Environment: real
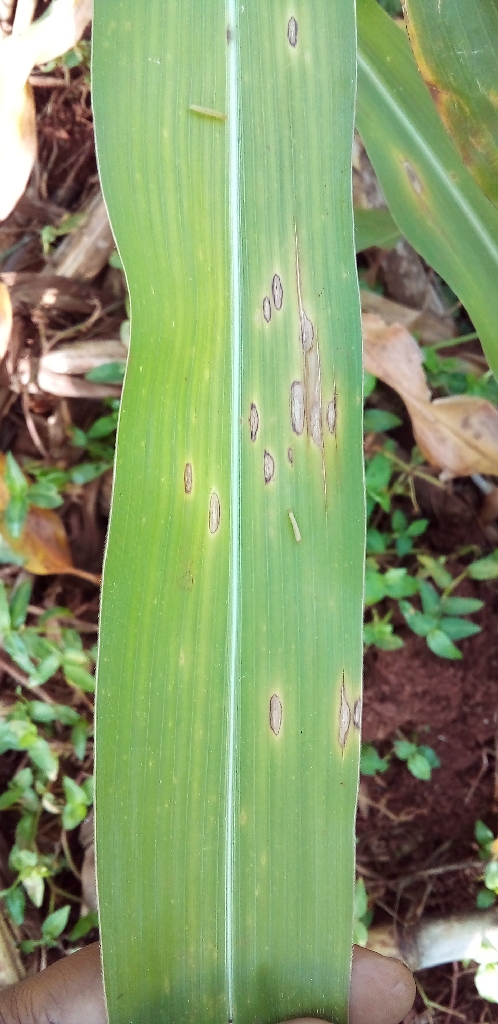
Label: northern_corn_leaf_blight